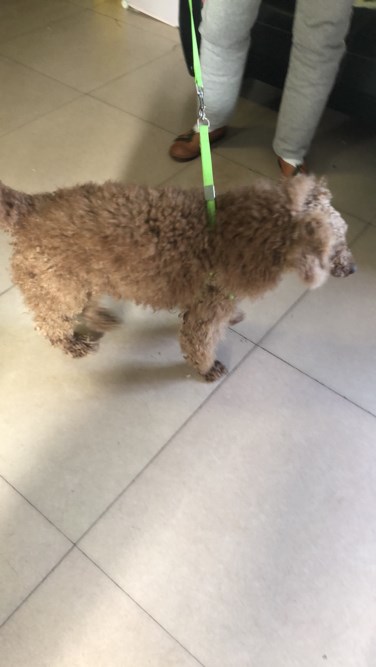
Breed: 7449-n000128-teddy